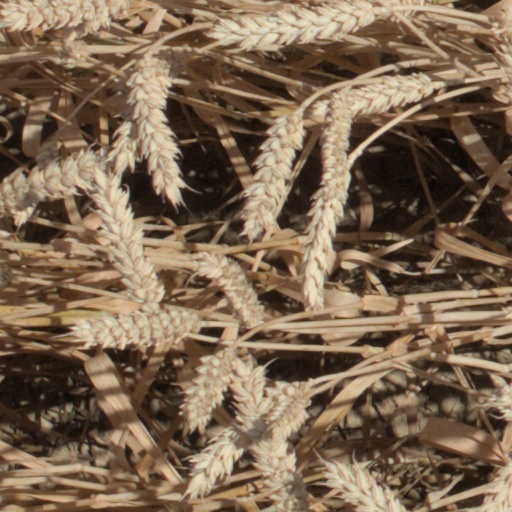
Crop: wheat